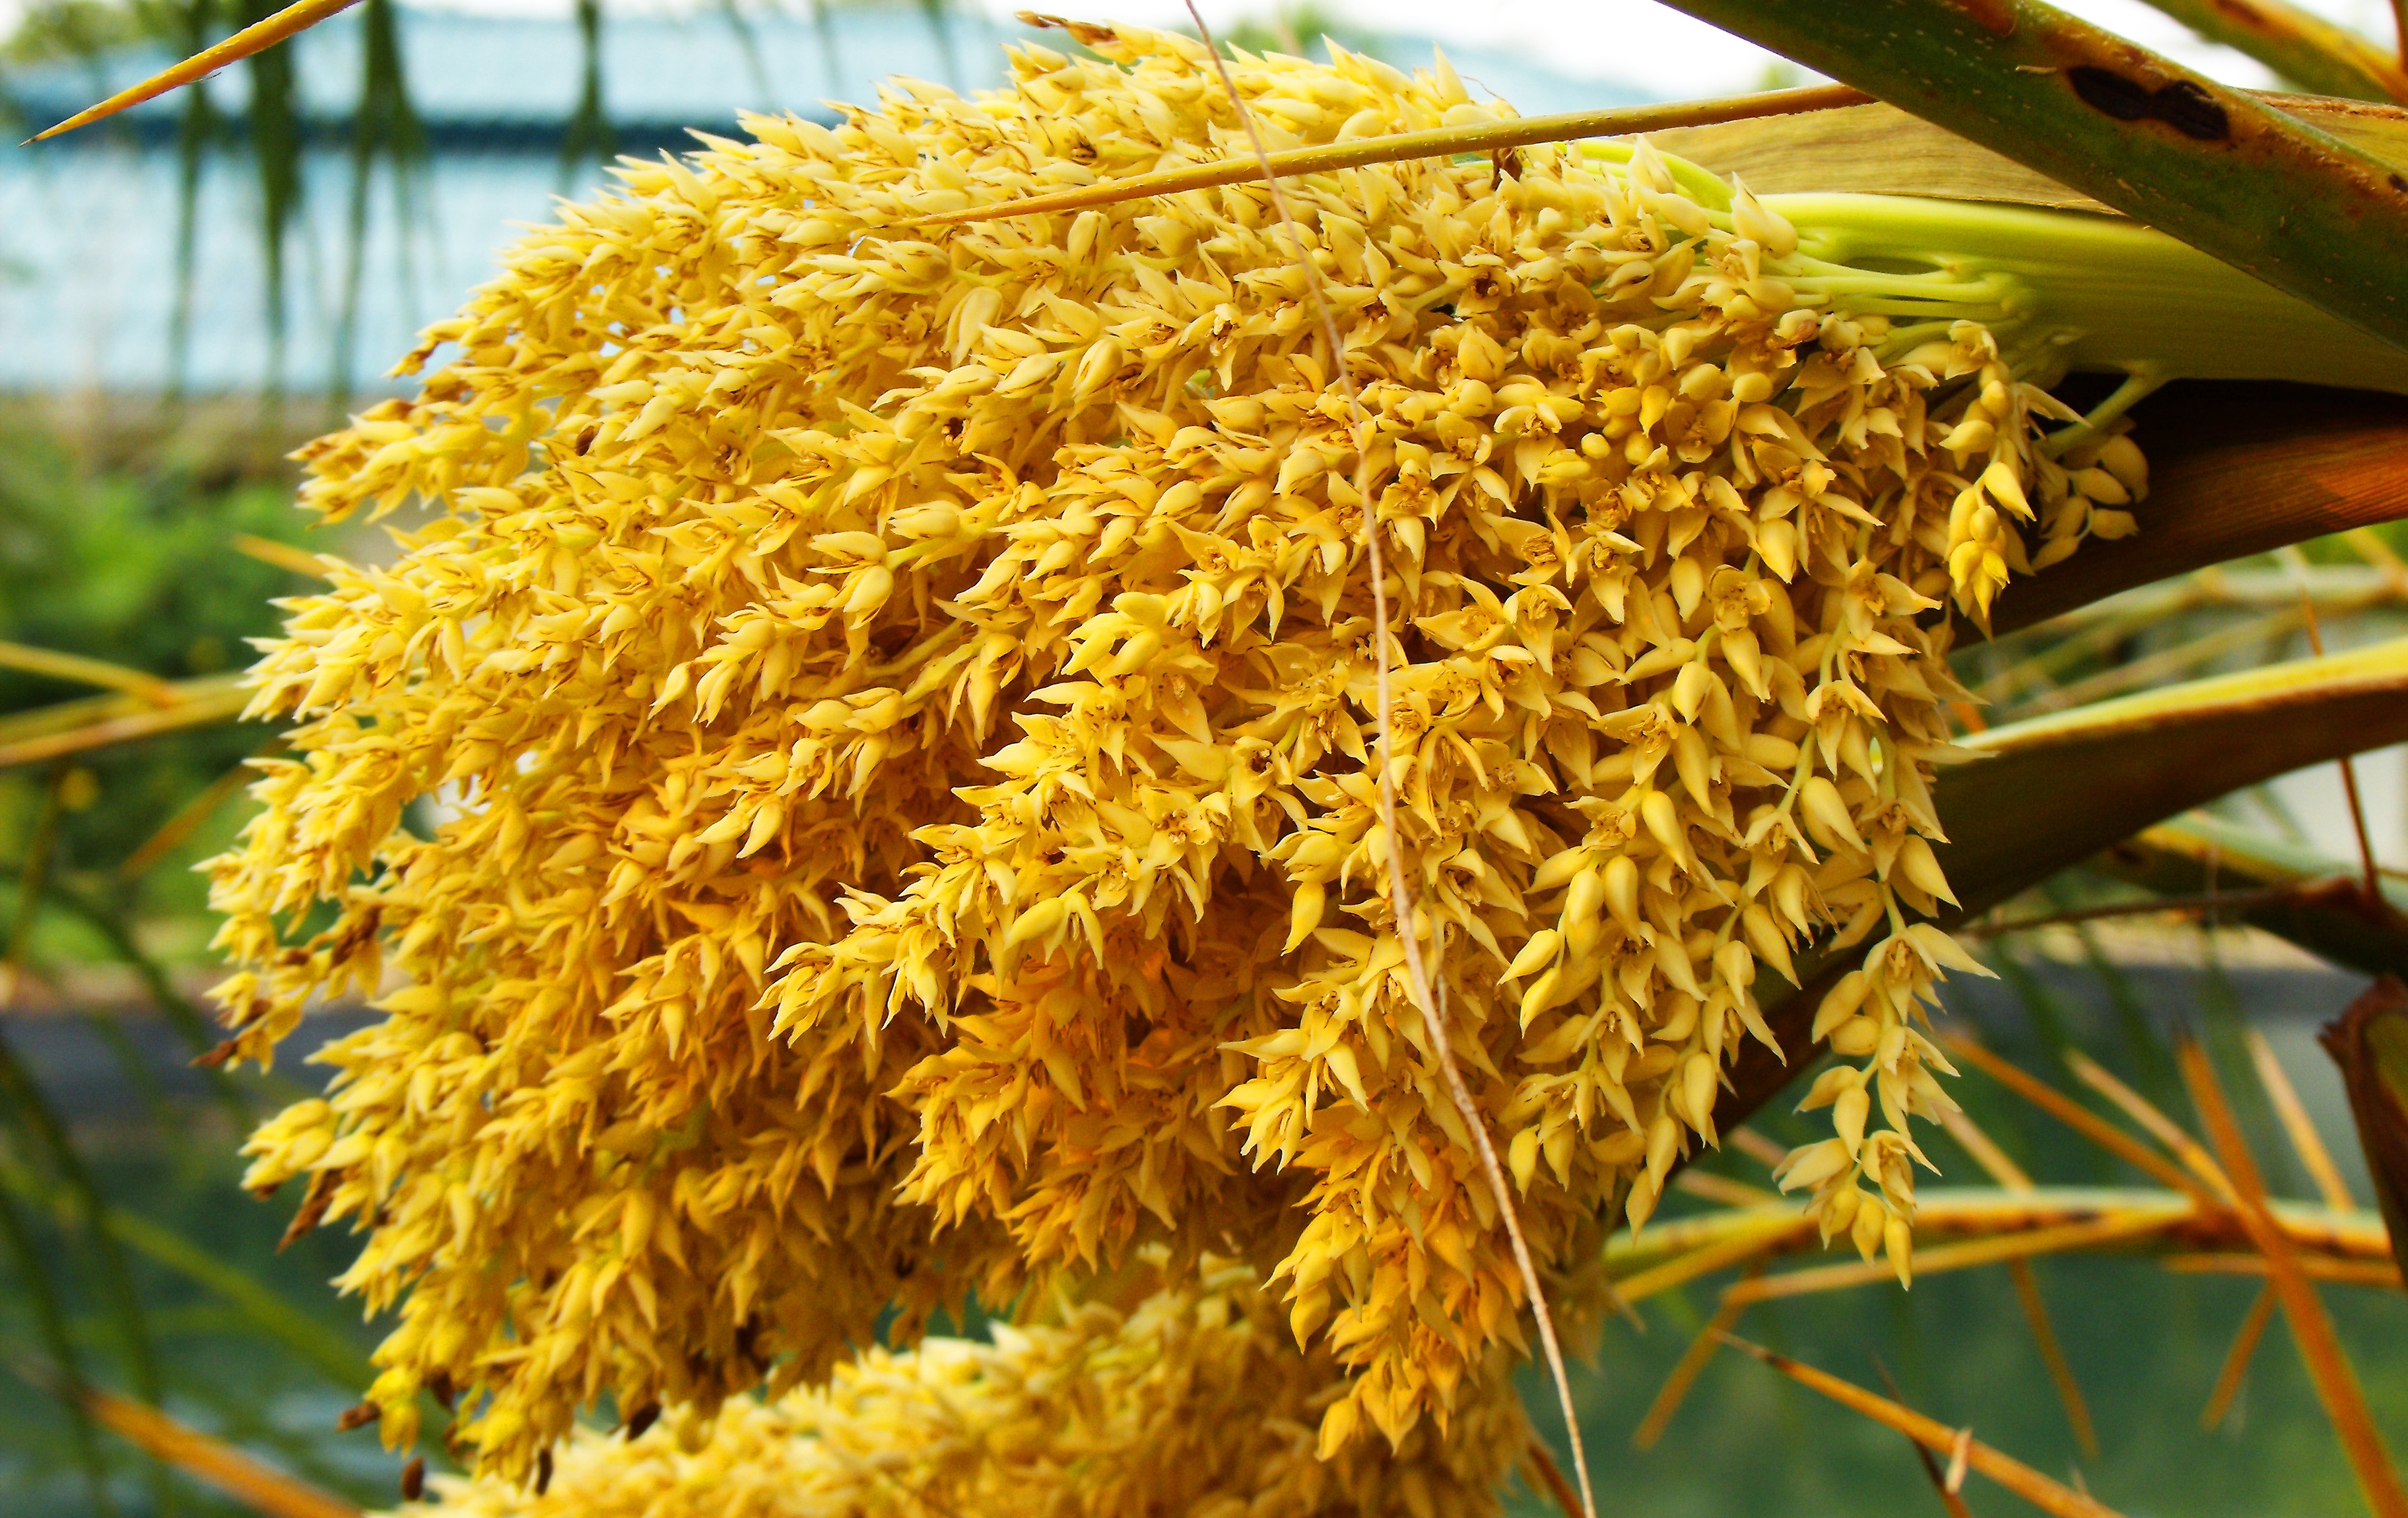
tree, blossom, plant, leaf, flower, bloom, food, produce, crop, botany, yellow, agriculture, flora, flowering plant, palm flower, grass family, land plant